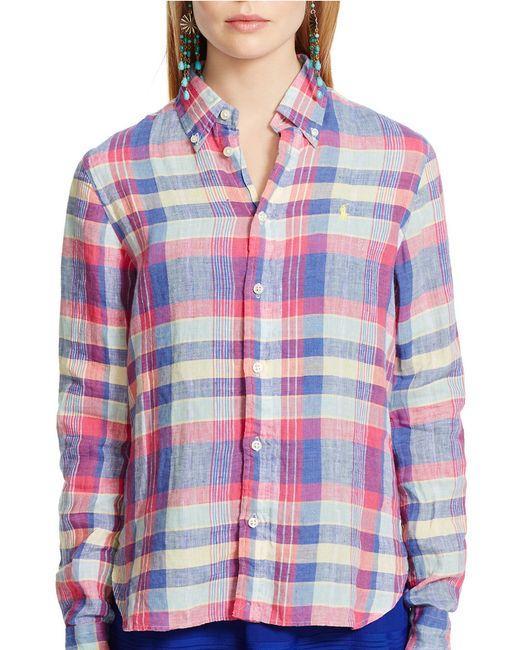
Rotes kariertes Langarm-Hemd mit Knöpfen für Damen